History of Karnataka

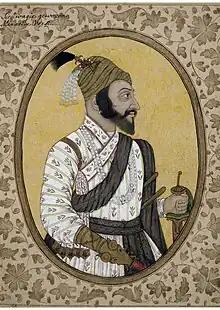
Chhatrapati Shivaji led the initial Maratha campaigns into Karnataka in the 1670s

In the early 14th century, the Vijayanagara Empire with its capital at Hosapattana (later to be called Vijayanagara) rose to successfully challenge the Muslim invasions into the South. This empire was established by Harihara I and Bukka Raya who many historians claim were commanders of the last Hoysala King Veera Ballala III and the empire prospered for over two centuries.